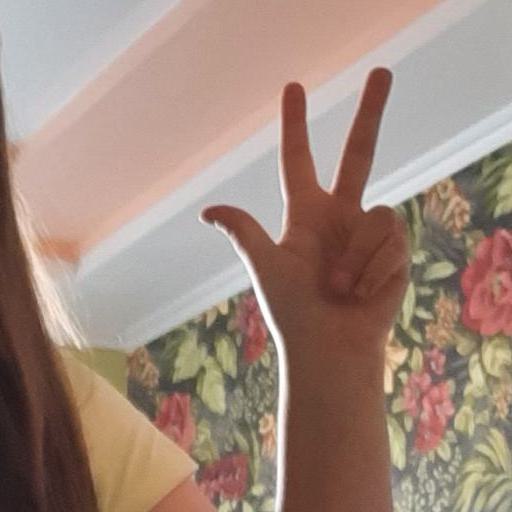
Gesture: three2